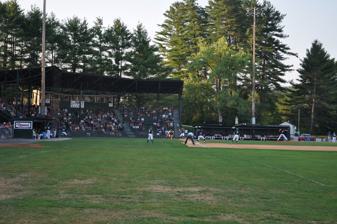
Building: Montpelier Recreation Field
Country: United States of America
Year built: 1940
Montpelier Recreation Field Location Worcester Branch Road and Baseball Drive, Montpelier , Vermont , USA Coordinates 44°16′46″N 72°34′21″W / 44.279421°N 72.572486°W / 44.279421; -72.572486 Capacity 1,200 Field size Left Field: 307 feet (94 m) Left Center Field: 347 feet (106 m) Center Field: 419 feet (128 m) Right Center Field: 340 feet (100 m) Right Field: 311 feet (95 m) Surface Natural grass Scoreboard Electronic Construction Built 1940 Tenants Vermont Mountaineers ( NECBL ) (2003-present) Montpelier Recreation Field is a baseball venue located in Montpelier , Vermont , United States and is the home field of the Vermont Mountaineers of the New England Collegiate Baseball League .  The field has served as home of the Mountaineers since 2003. History The Montpelier Senators and the Twin City Trojans The field was constructed in 1940 by the Works Progress Administration , with support from the depression-era Federal Government, featuring a 1,200 seat capacity grandstand (which is still in use today) and bleachers down the firstbase and thirdbase lines. In the first decade of its existence, starting from 1941, it was home to the Montpelier Senators and, later the Twin City Trojans. Robin Roberts During this time the Robin Roberts played at Rec Field for the Twin City Trojans. He remembers his time at the Rec Field fondly: "It was a great experience ... you can't imagine a guy that age having a better summer then we had in Vermont." "We were really good then. I won 17 straight starts that year in Vermont." In 1976 he was inducted into the Baseball Hall of Fame . Vermont Mountaineers When the league folded in 1952 Rec Field endured a half-century without a professional tenant. This ended in 2003 when the New England Collegiate Baseball League voted to award a franchise to a local Montpelier baseball group. Since then the Rec Field has been the home of the Vermont Mountaineers , enjoying high attendances and success on the field, with the Mountaineers reaching the post-season numerous times, winning the NECBL championship in 2006, 2007, and 2015. The Mountaineers are consistently one of the best teams in the NECBL, and set the record for wins in a season in 2022 with 32 wins. The Mountaineers reached the NECBL Finals in that year, before falling to the Martha’s Vineyard Sharks. The Vermont Mountaineers have produced over 50 Major League players, including A.J. Polluck, Tyler Rogers, Nick Martinez, and Stephen Strasburg. Full list of tenants 1941-1952 – Montpelier Senators of the Second Northern League. 1941-1952 – Twin City Trojans of the Second Northern League. 2003–present – Vermont Mountaineers of the NECBL . Attendance In their inaugural season the Mountaineers enjoyed the highest average attendance in the league and have consistently been near the top of the league in this category since. The field's grandstand during a playoff game against the Keene Swamp Bats on August 4, 2012. Season Game Avg. League Rk. 2003 1,666 1st 2004 1,643 3rd 2005 1,707 2nd 2006 1,754 2nd 2007 1,518 3rd 2008 1,720 3rd 2009 1,350 3rd 2010 1,038 4th 2011 1,743 3rd 2012 1,498 2nd Notable events Robin Roberts Night , July 21, 2003. Robin took the mound at the Rec Field for the first time since 1947, throwing out the ceremonial first pitch in front of nearly 3,000 fans. The 2004 NECBL All-Star Game drew 4,127 spectators to Montpelier Recreation Field, a then-NECBL record for highest All-Star Game attendance. The 2012 NECBL All-Star Game was played at the venue on July 22, 2012. Photo gallery External links Vermont Mountaineers website NECBL website Montpelier Recreation Field photo gallery at digitalballparks.com References